Historical Railways Estate

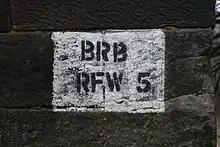
Bridge number on former railway bridge in Renfrewshire

The railways came into public ownership as a result of the Transport Act 1947. When they were privatised in 1997, operational infrastructure became the responsibility of Railtrack and then Network Rail. The Historical Railways Estate (formerly known as the Closed-line Estate and the Burdensome Estate) is the land and infrastructure associated with closed lines. This transferred to BRB (Residuary) Limited, which was dissolved in 2013, and the HRE was transferred to the Highways Agency, which later became Highways England (HE) and then National Highways (NH).